Salt Lake City Intermodal Hub

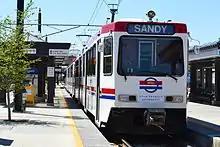
TRAX platforms

Service by TRAX and the "FrontRunner" commenced on April 27, 2008, with the opening ceremony on April 26 at 12:30 pm. Salt Lake Central is the northern terminus of the TRAX Blue Line and the former northern terminus of the Green Line. There is no direct connection at the hub with the Red Line, nor the Green Line (following its reroute to the Salt Lake City International Airport). The Blue Line provides service to Draper in southern Salt Lake County as well as connections with the Green and Red lines at other stations (with the Red Line providing service between University of Utah and the Daybreak Community in South Jordan in southwest Salt Lake County and the Green Line providing service from West Valley City to the Salt Lake City International Airport (via Downtown Salt Lake City).